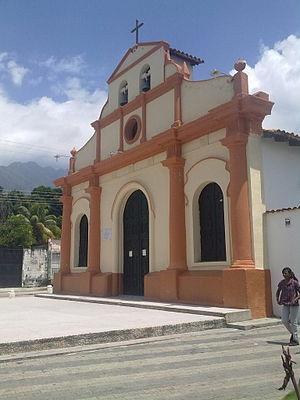
Mariara est le chef-lieu de la municipalité de Diego Ibarra dans l'État de Carabobo au Venezuela.
Diego Ibarra est l'une des 14 municipalités de l'État de Carabobo au Venezuela. Son chef-lieu est Mariara. En 2011, la population s'élève à 104 536 habitants.